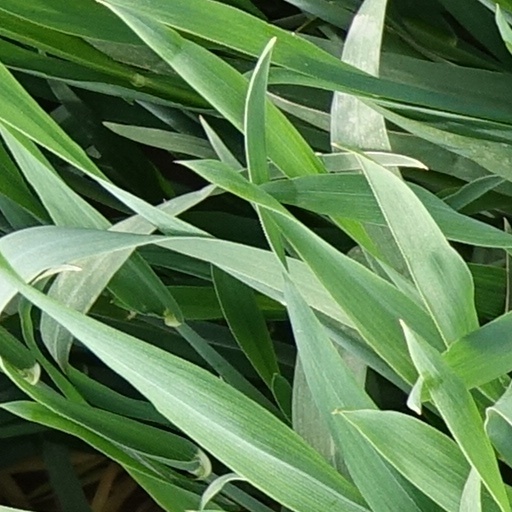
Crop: wheat